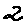
Label: 2